Štadión Petržalka

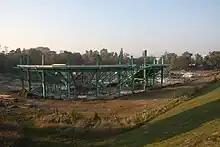
Demolition of Petržalka stadium (Oct 2012)

The pitch at the place of the stadium has been there for more than a hundred years. Even before World War II, the stadium was the venue of several international matches. Although destroyed during the war, new stand soon arose from the ruins of the old one and the stadium started to resemble its current look. Major changes have occurred in last ten years, following improvements in Artmedia's footballing results. Stands behind goals were totally reconstructed and a new one was built along the pitch.